Kanpur–New Delhi Shatabdi Express

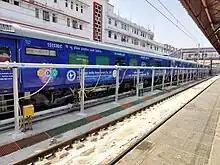
Kanpur–New Delhi Shatabdi Express at New Delhi railway station.

The 12033 / 12034 Kanpur–New Delhi "Shatabdi Express" is the Shatabdi train connecting with . The load of passengers in Lucknow Swarna Shatabdi Express was heavy from . Due to the excessive passenger load on Lucknow Shatabdi from Kanpur Central and huge demand for a separate Shatabdi train from Kanpur Central, the Railway Ministry declared the new Shatabdi train from Central Station in 2009 Railway Budget. This train was flagged off by Union Railways minister Mamata Banerjee on 7 Feb 2010. It runs on all days of a week except Sunday.